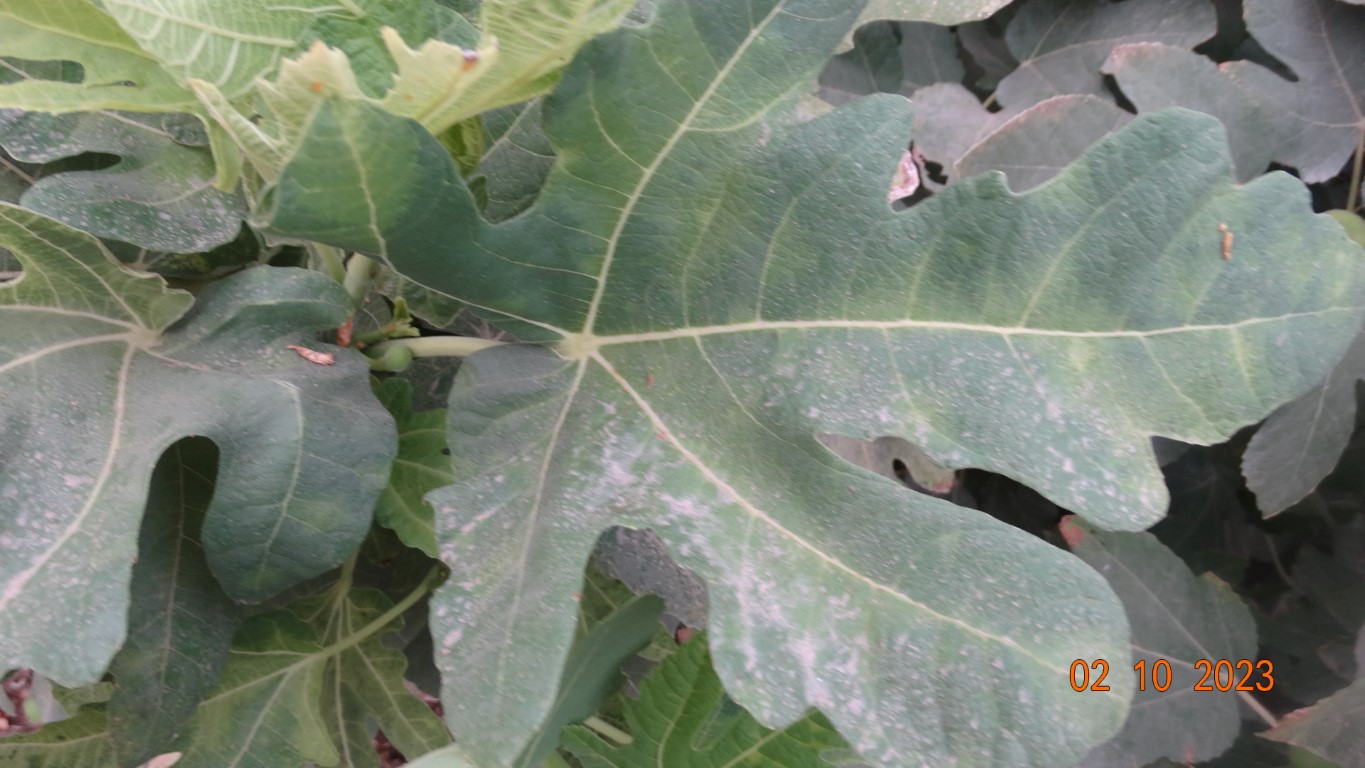
Label: healthy